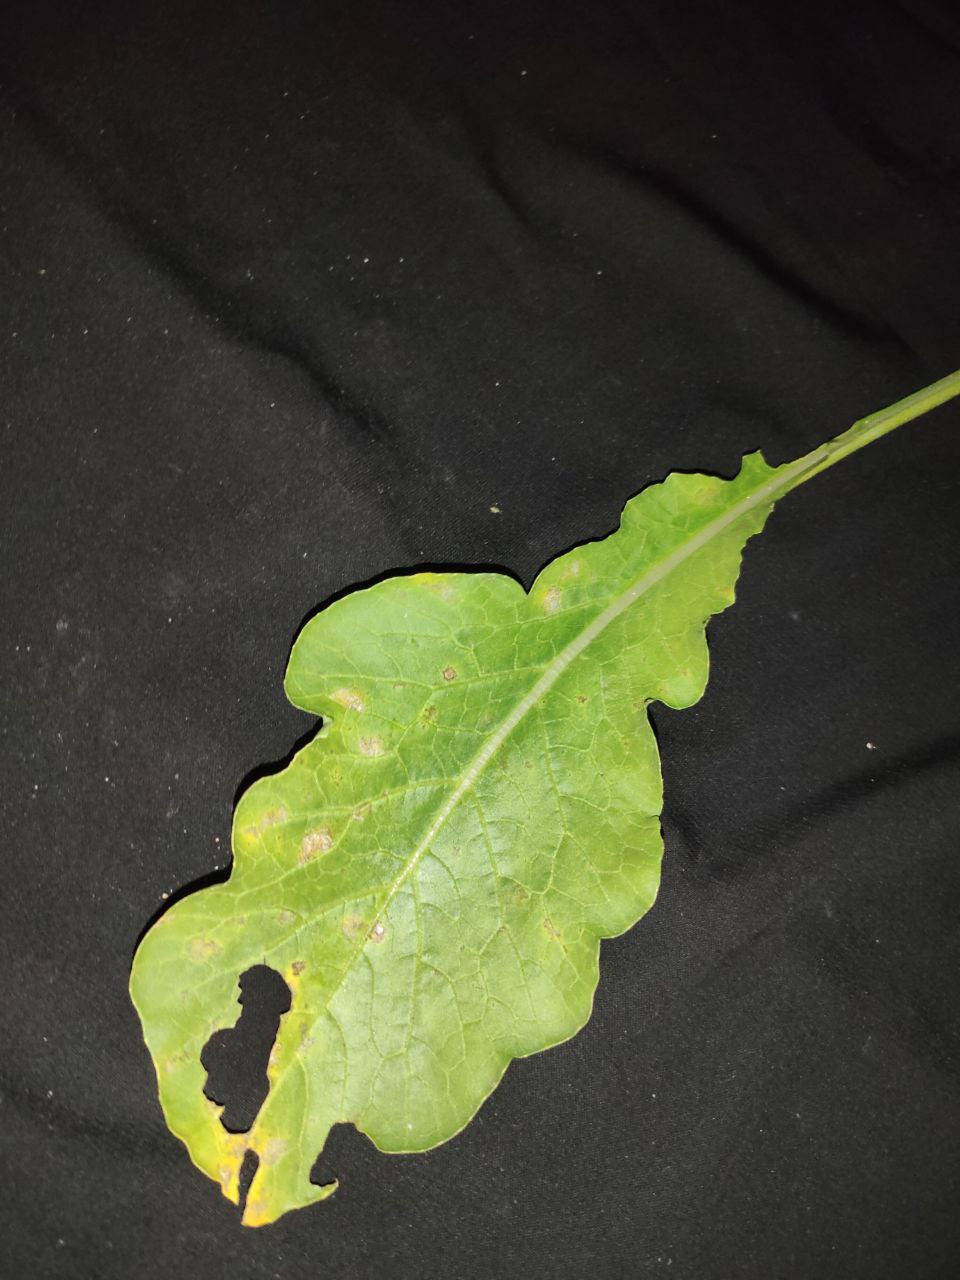
Label: Downey mildew